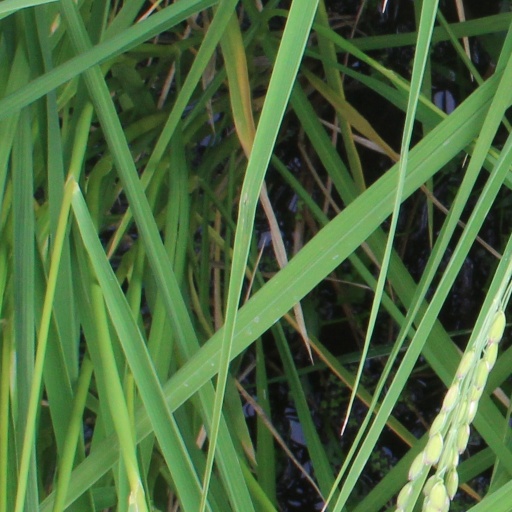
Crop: rice